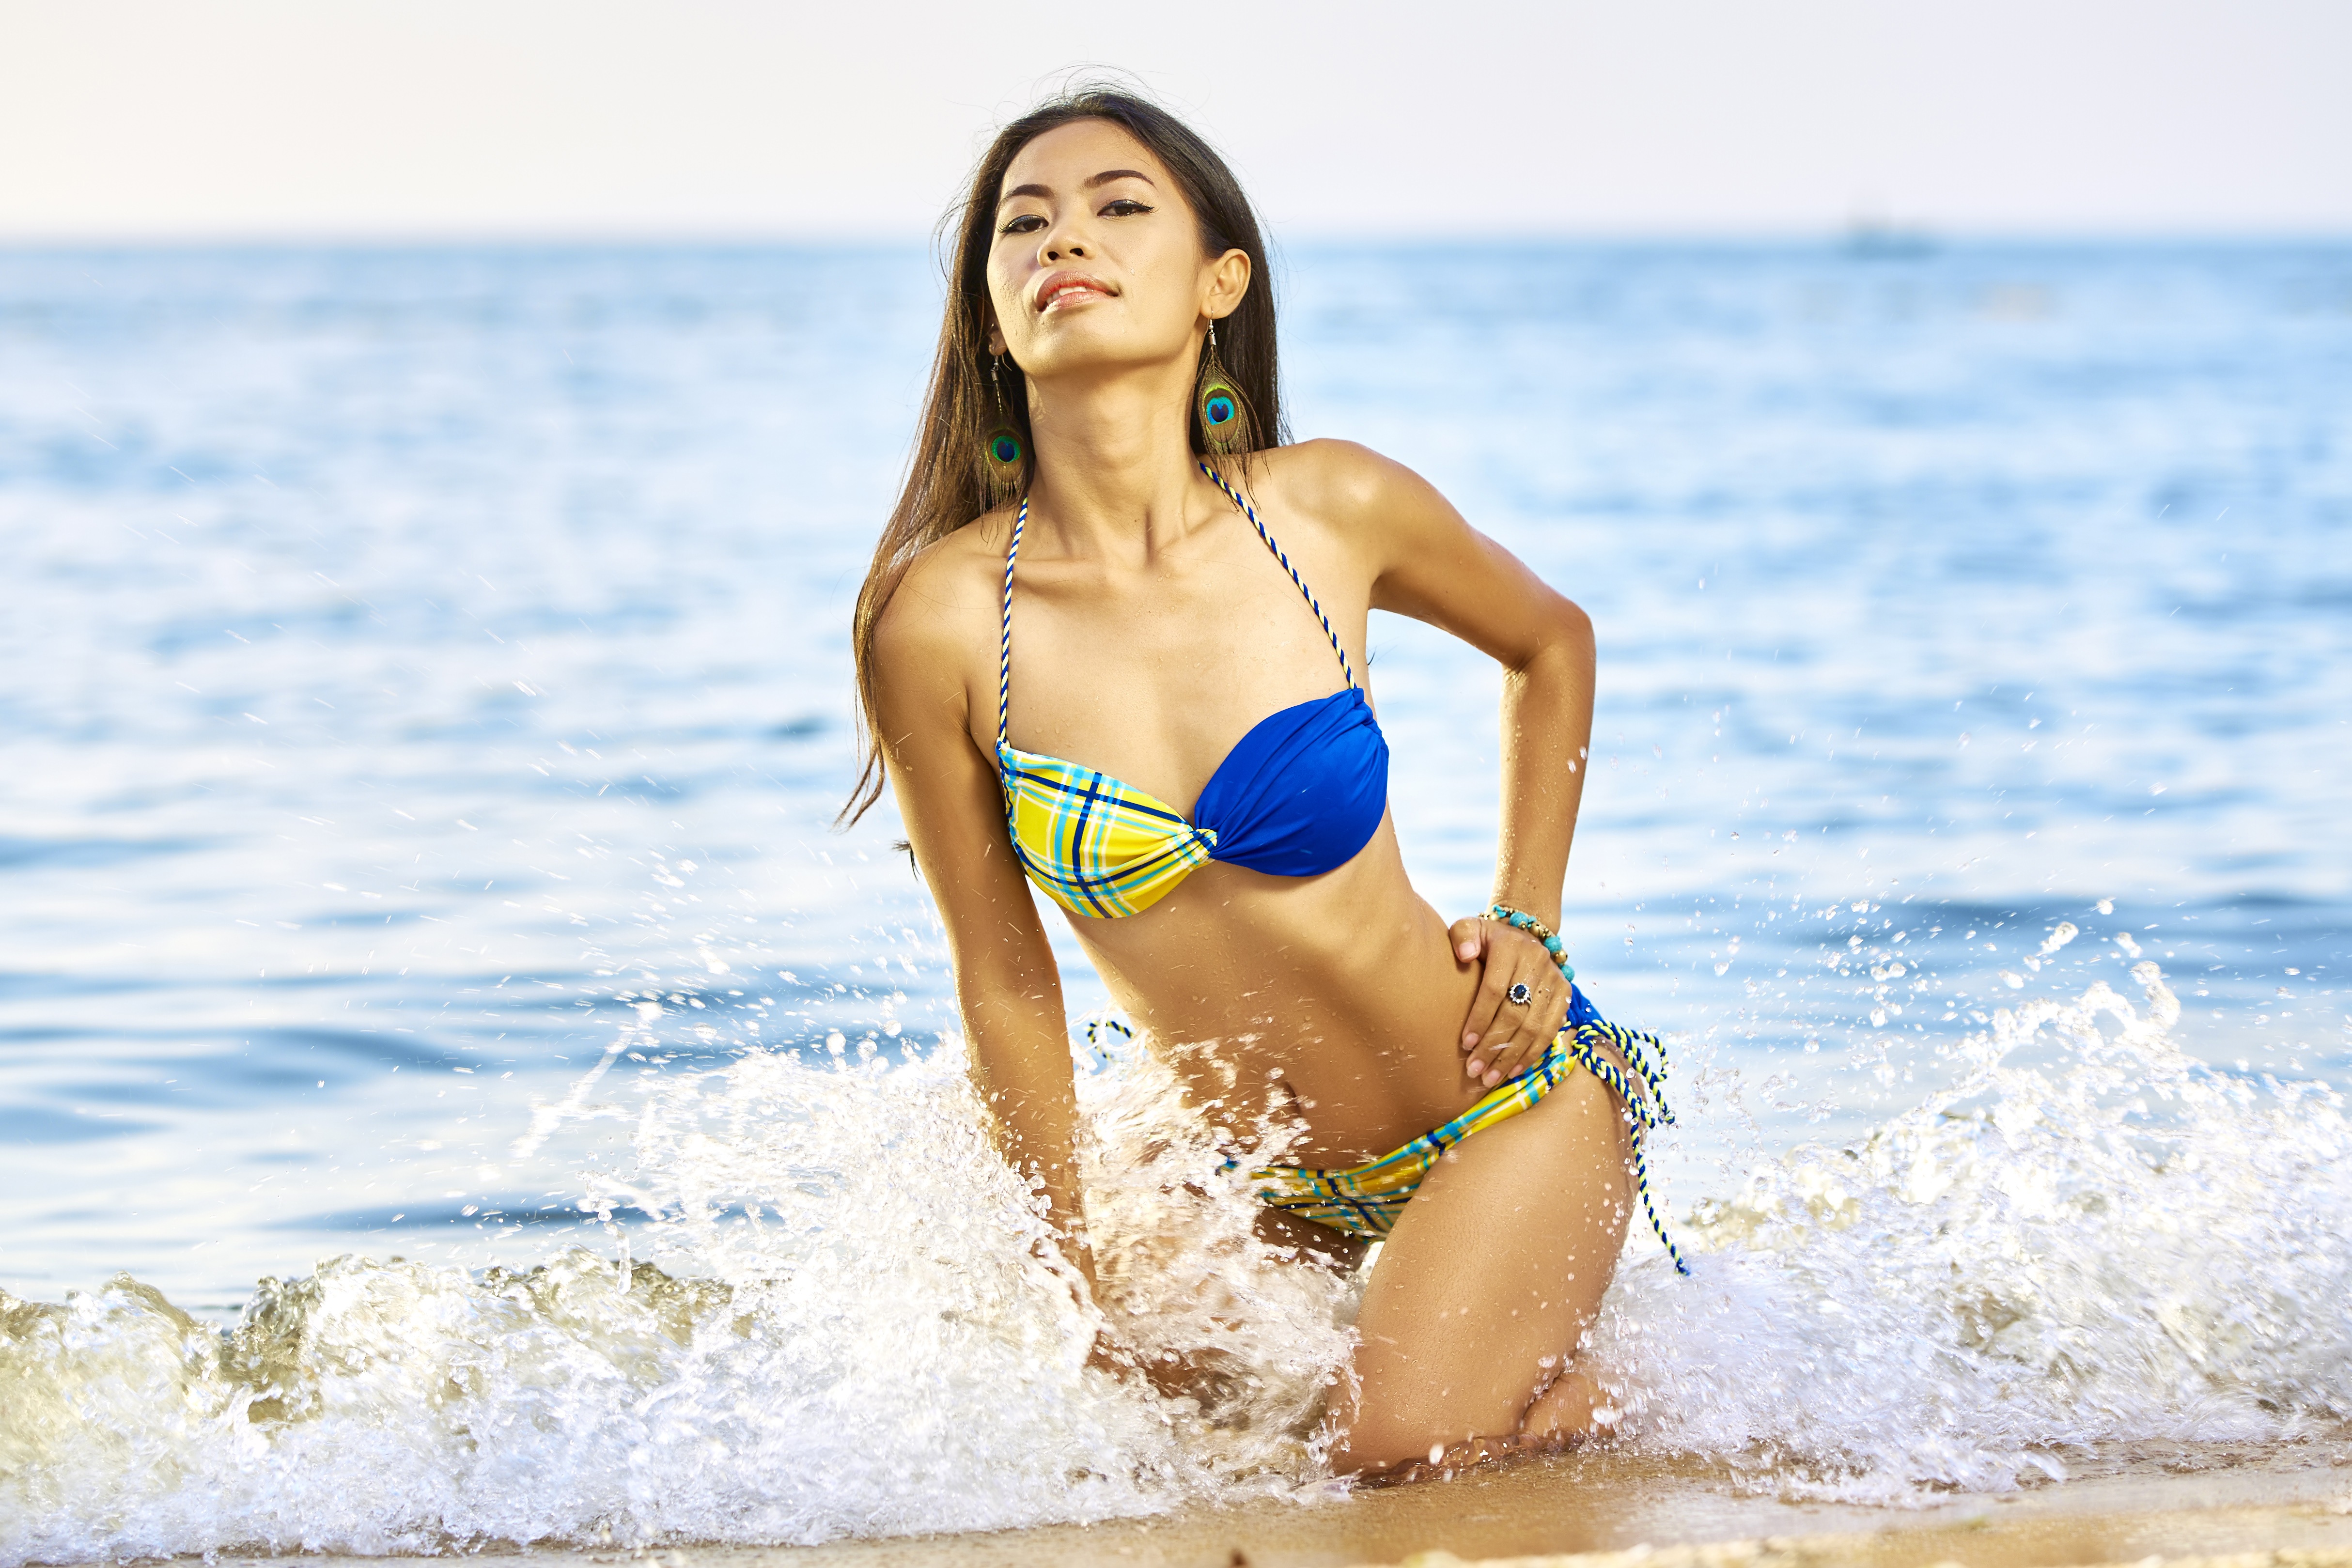
beach, sea, ocean, girl, summer, vacation, travel, female, leg, model, young, holiday, clothing, lifestyle, bikini, swimwear, swimsuit, beauty, sexy, slim, napa, abdomen, photo shoot, summer beach, bikini girl, sun tanning, supermodel